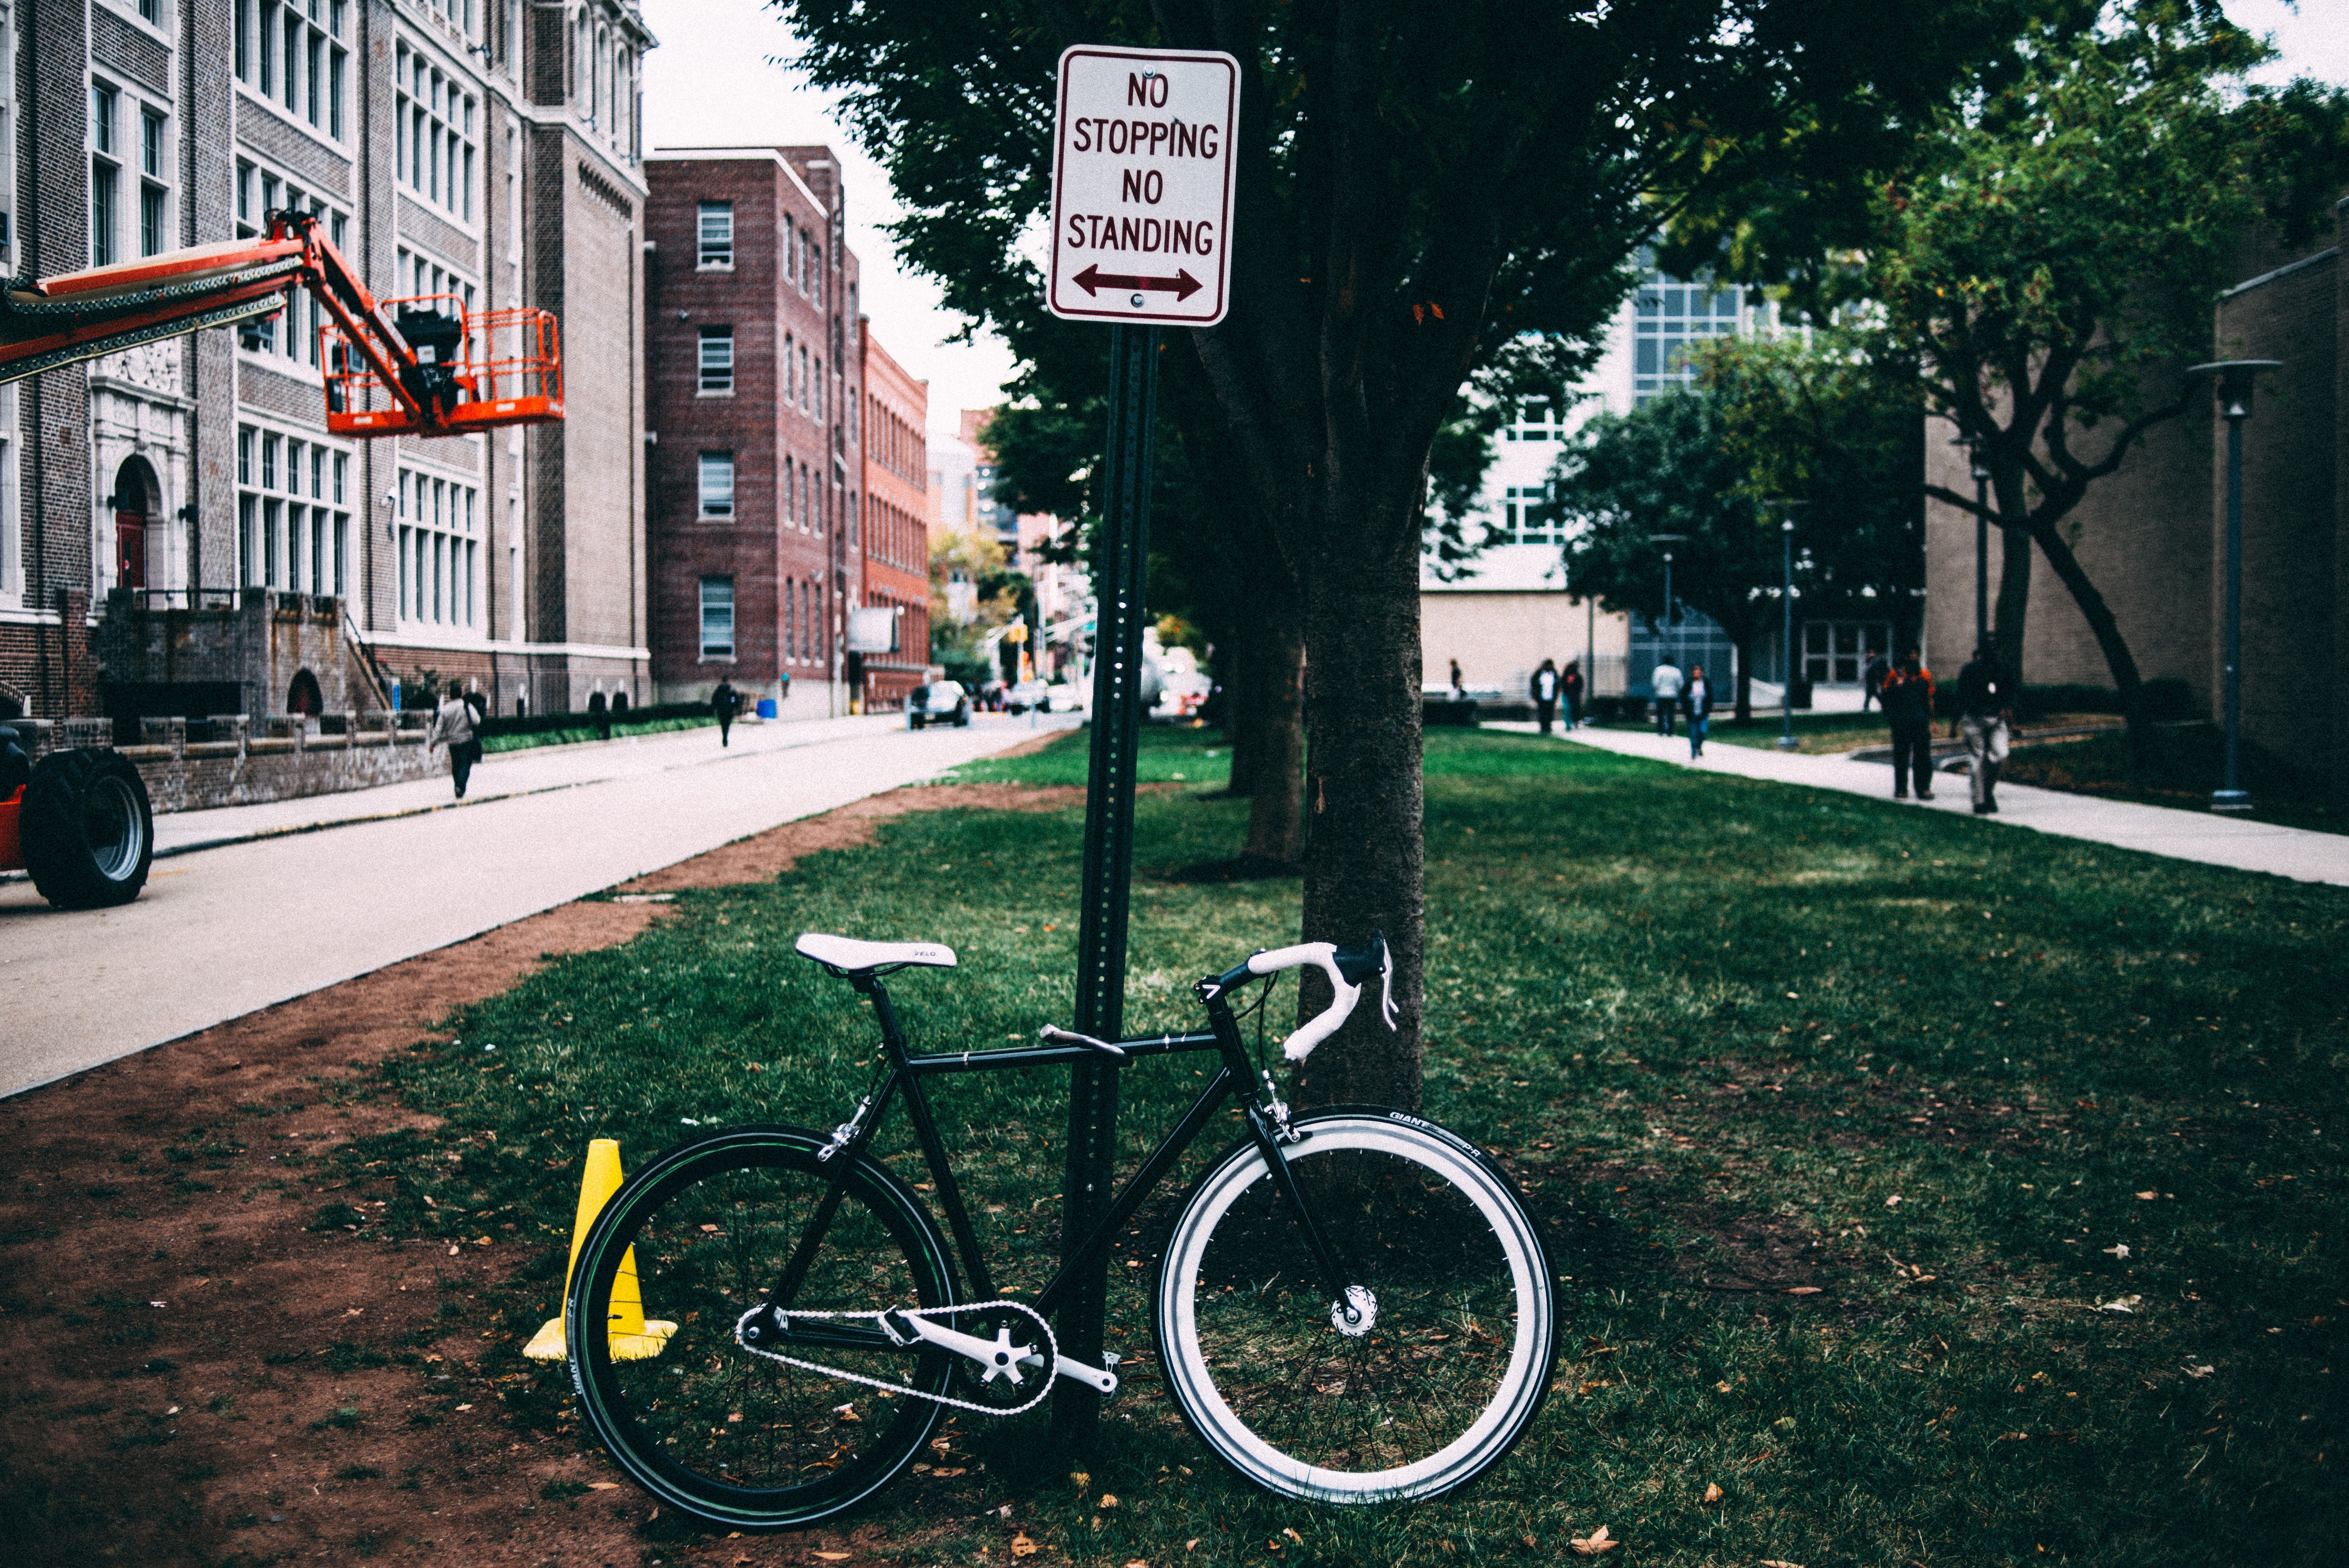
road, street, bicycle, vehicle, lane, sports equipment, cycling, urban area